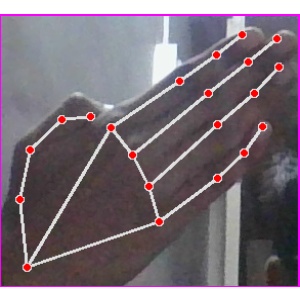
अक्षर: घ